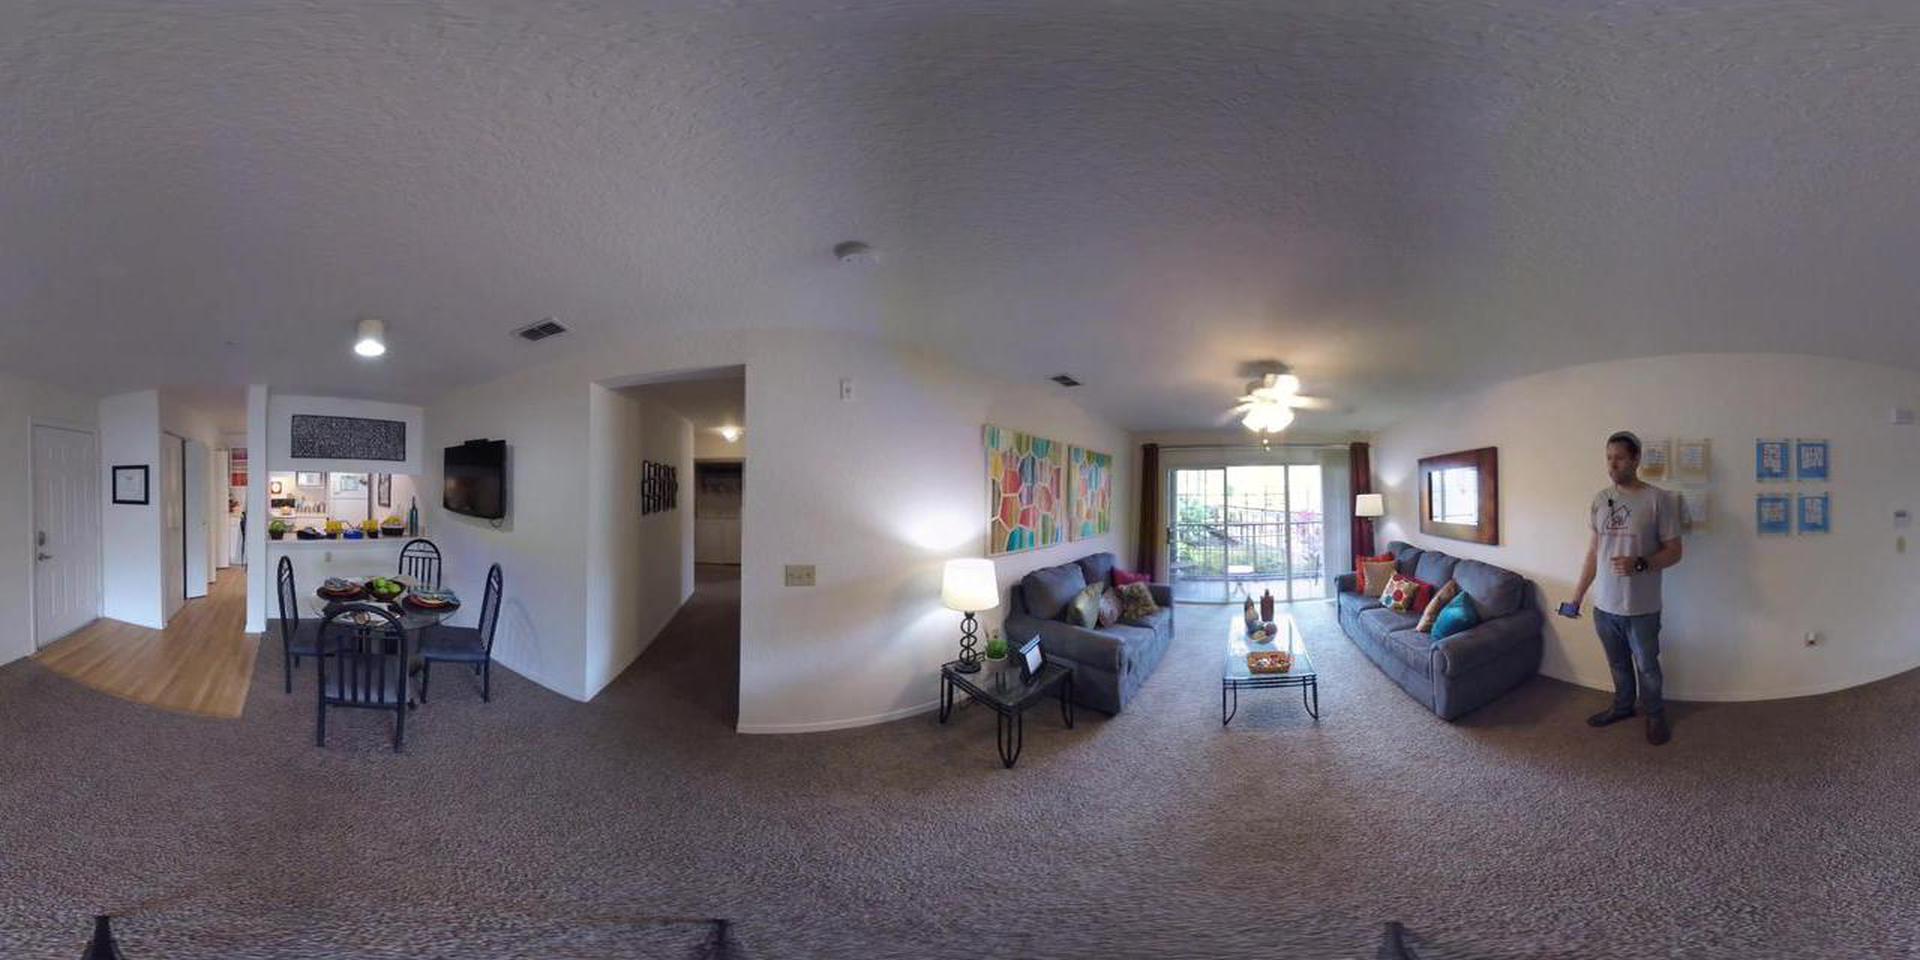
Referred object: the mirror on the sofa

Referred object: the colorful hexagon wall art